Las Piñas–Parañaque Critical Habitat and Ecotourism Area

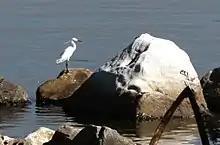
A white egret at the LPPCHEA.

The LPPCHEA contains a mangrove forest and swamps providing a habitat for many migratory bird species which devises the East Asian–Australasian Migratory Flyway. There are at least 41 recorded migratory birds coming from as far as China, Japan, and Siberia in the protected area. The migration season is every August to April and there could be 5,000 individual birds daily. Among these birds are the Little Egret, Black-crowned night heron and the Common Moorhen.